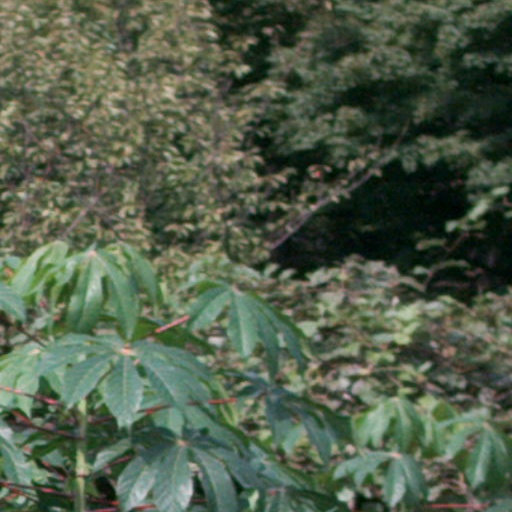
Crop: cassava